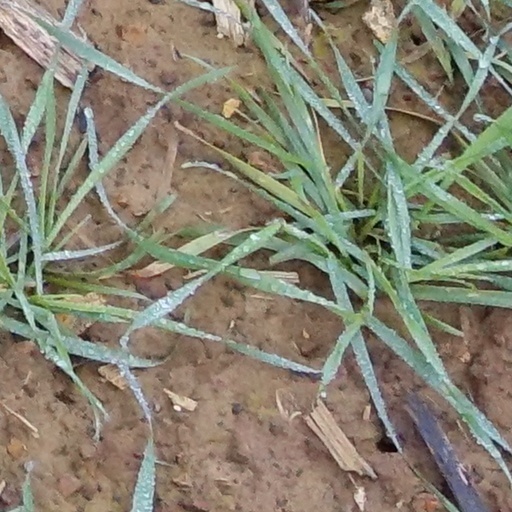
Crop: wheat